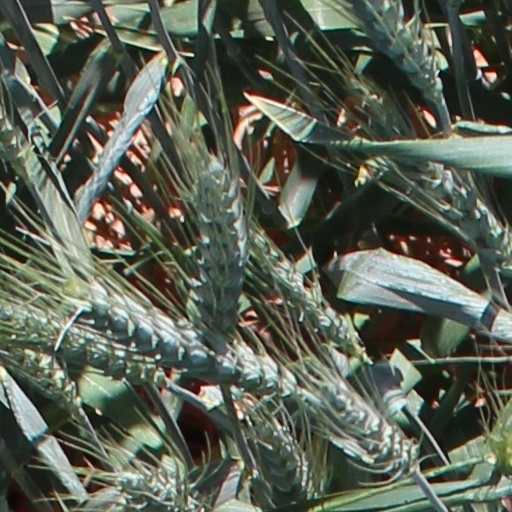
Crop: wheat